Shenzhen World South station

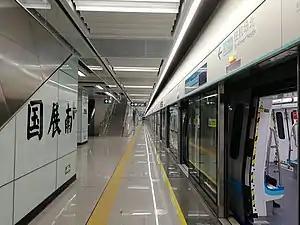
Platform of Line 20

Shenzhen World South station is a station on Line 20 of Shenzhen Metro in Shenzhen, Guangdong, China, which opened on 28 December 2021. It is located in Bao'an District.